Central Michigan University Libraries

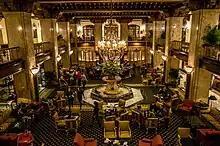
The Peabody Hotel in Memphis was the site of the 2012 Distance Library Services Conference

GCLS also planned, administered, and hosted the biennial Distance Library Services Conference from 1982 to 2018. The conference was an opportunity for librarians to discuss and champion the practice of distance librarianship. Conference proceedings are published and openly available to all interested researchers.